Battle of the Samichon River

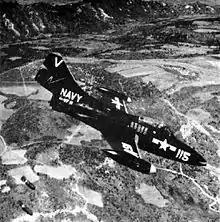
A single-seat jet aircraft with US Navy markings in mid-air, flying in profile from left to right in a downward angle of attack below the camera. To the bottom left, two bombs are falling away from the aircraft towards an unseen target in the fields below.

On the evening of 24 July, a 50-strong PVA force probed 2 RAR's forward outposts after dark, attacking C Company on Hill 121 and surrounding a bunker on the left flank, while the marines had a similar contact on the left flank. A forward Australian standing patrol from D Company subsequently clashed heavily with the PVA probe, losing five wounded before directing tank and artillery fire, which dispersed their attackers. These attacks had been preceded by heavy artillery and mortar fire, with the PVA subjecting C and D companies, 2 RAR and the 2 RAR Mortar Platoon to a heavy bombardment. Waves of PVA attacked the Australians at 20:50, penetrating between C Company on Hill 121 and the nearest marines on Hill 111, before being turned back amidst the driving rain. A further attack followed another barrage at 23:25, but was again repelled and faltered before reaching the wire during fierce fighting with grenades and small arms, with the assault failing largely due to the weight of defensive artillery fire. More than 2,000 PVA mortar and artillery rounds fell on the Australian positions during the night. Two Australians were killed and 14 were wounded during the night attack, which was later estimated to have been made by a PVA regiment of up to 4,000 men. The defenders were soaking wet and exhausted, but had held their positions. Despite the weight of the PVA attack against the Australians, their main objective had been Hill 119, another strong point in the American sector to the south-west of Hill 111, known as Boulder City, held by the 7th Marine Regiment.